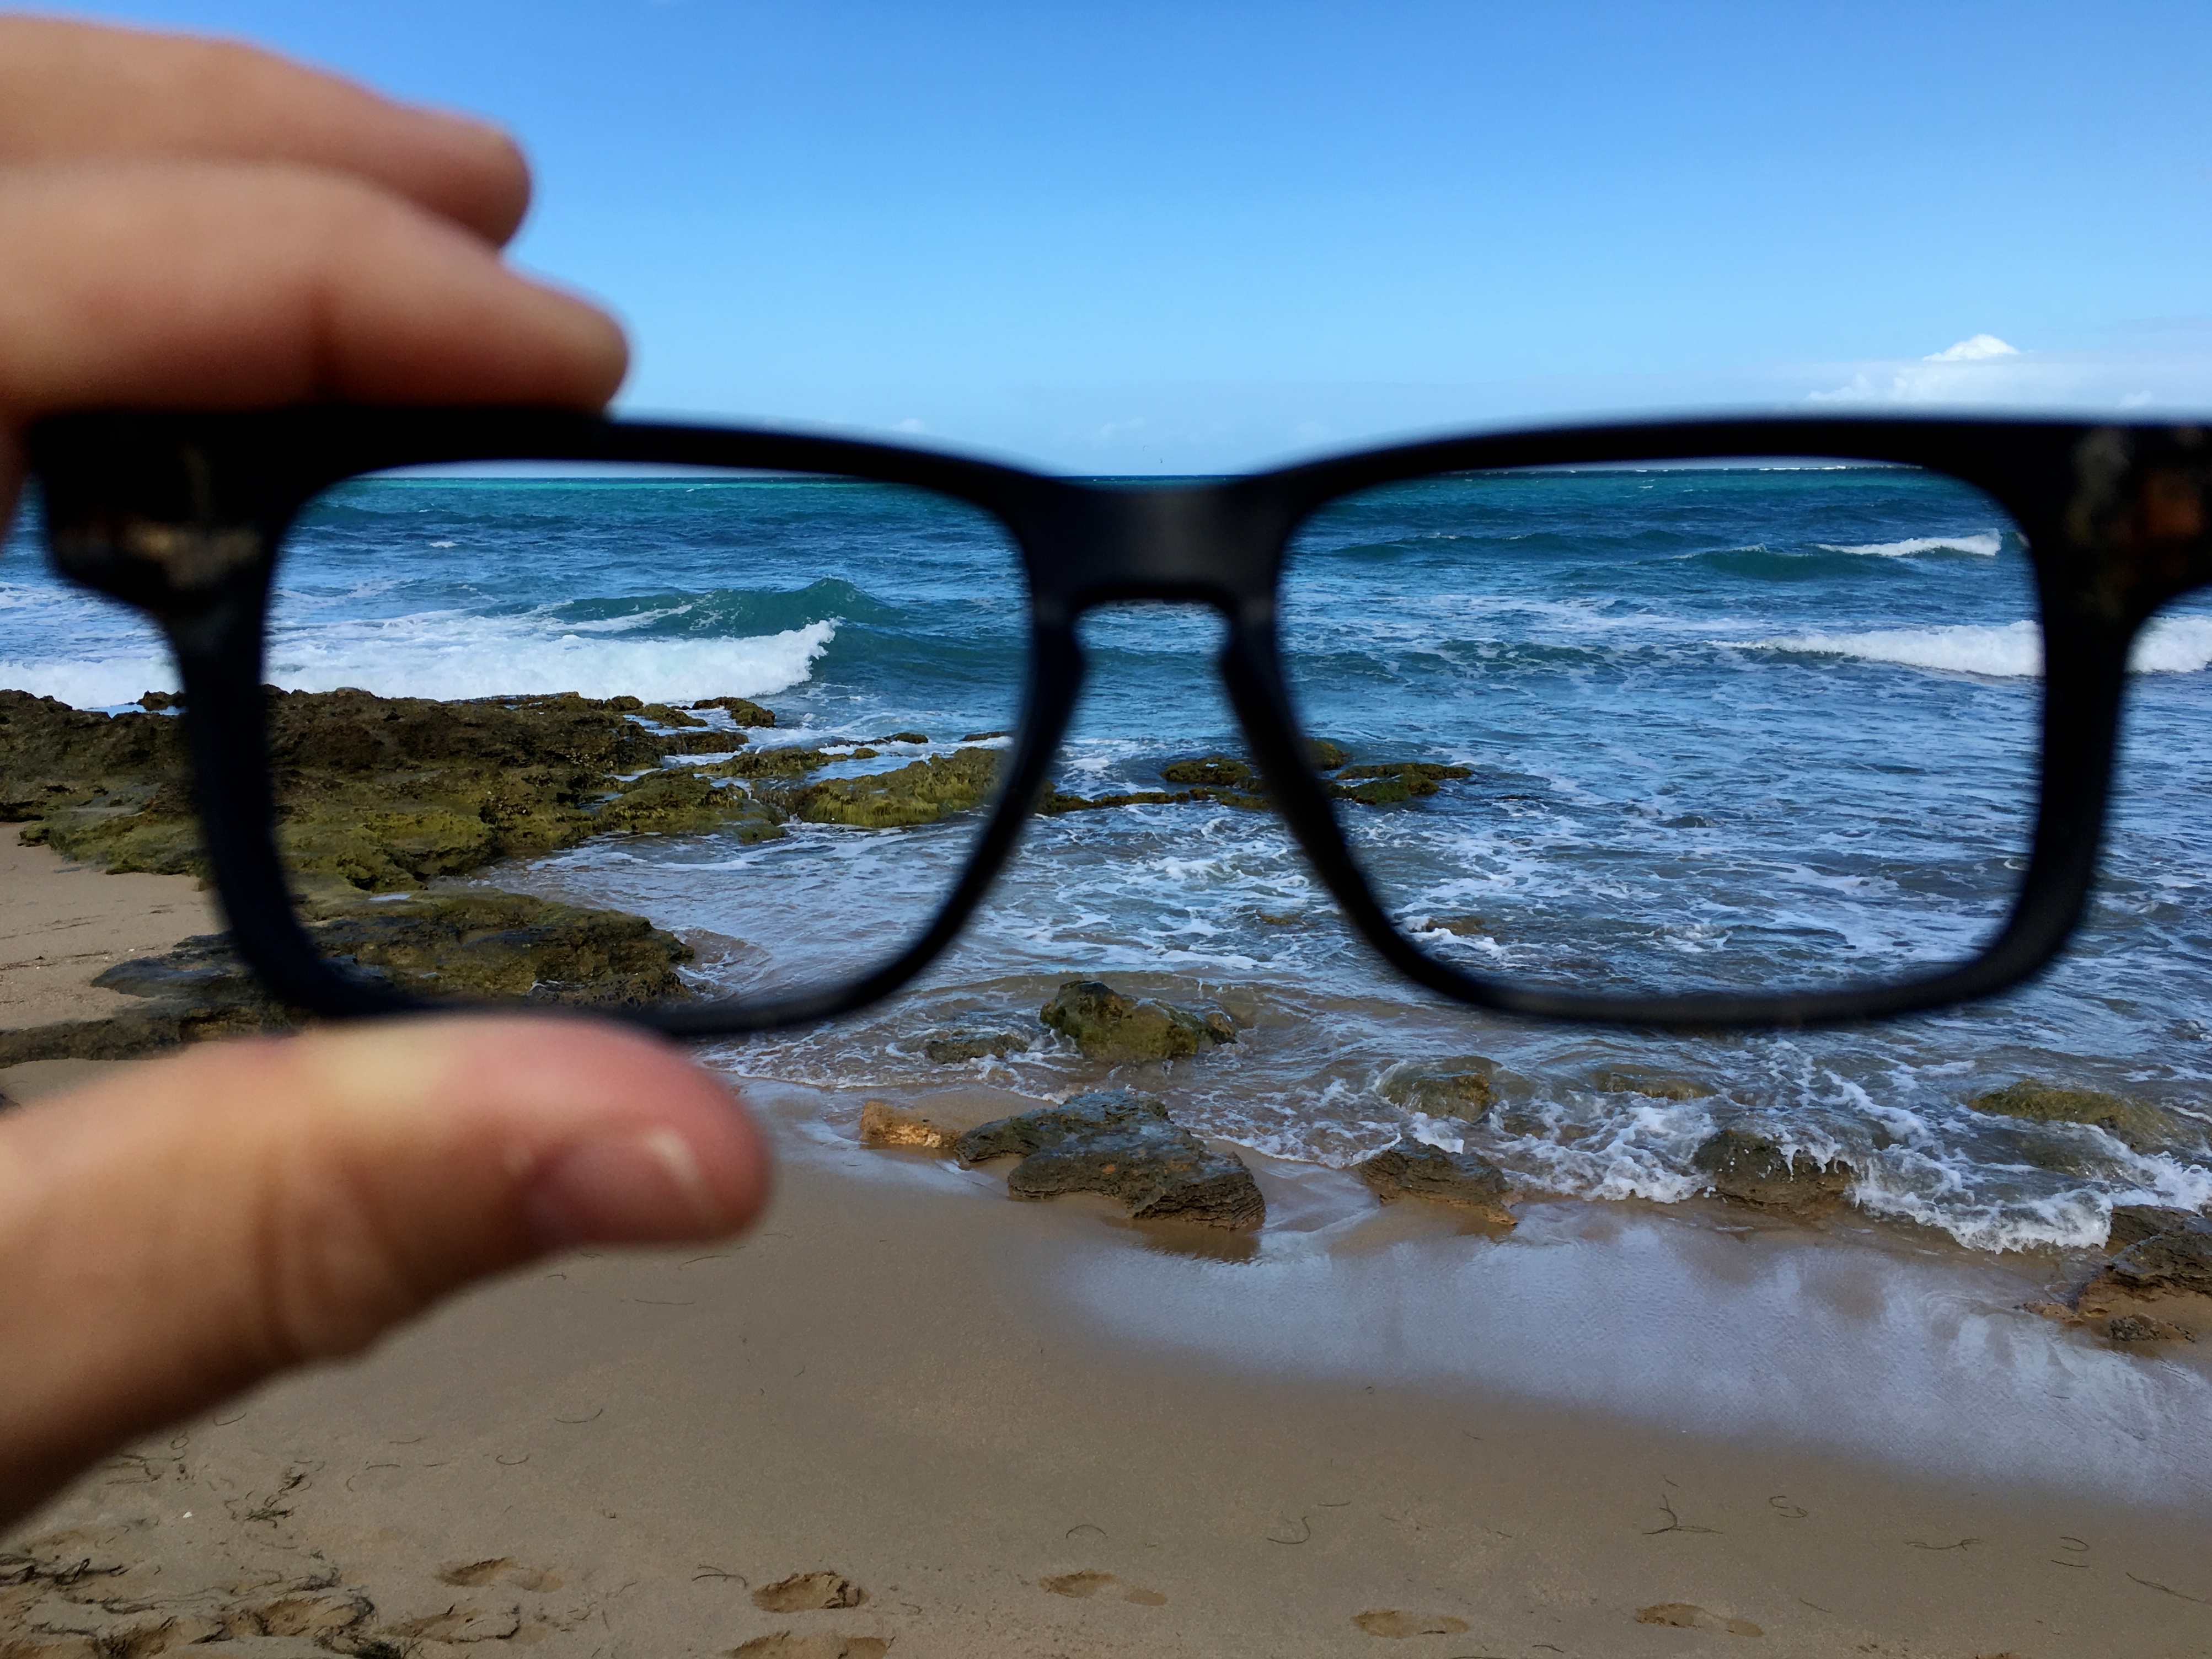
sea, sand, blue, sunglasses, glasses, eyewear, dof, fashion accessory, vision care